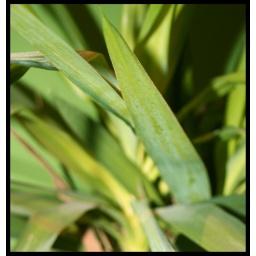
the green in the background is my bedroom walls, i really like green things